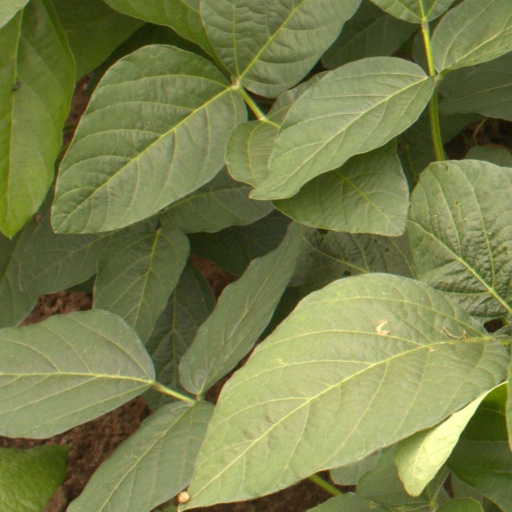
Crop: soybean